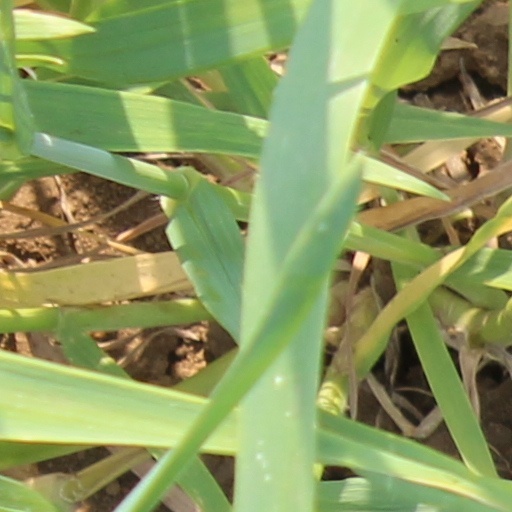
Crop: wheat